Floris van Dyck

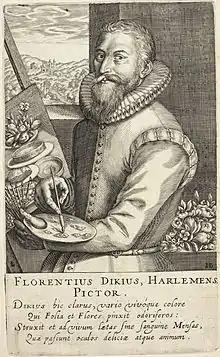
Portrait of "Florentius Dikius Harlemens", by Hendrik Hondius I for his "Pictorum", 1610

Floris van Dyck, also called Floris van Dijck or Floris Claesz. van Dyck (c.1575 – before 26 April 1651) was a Dutch Golden Age still life painter.